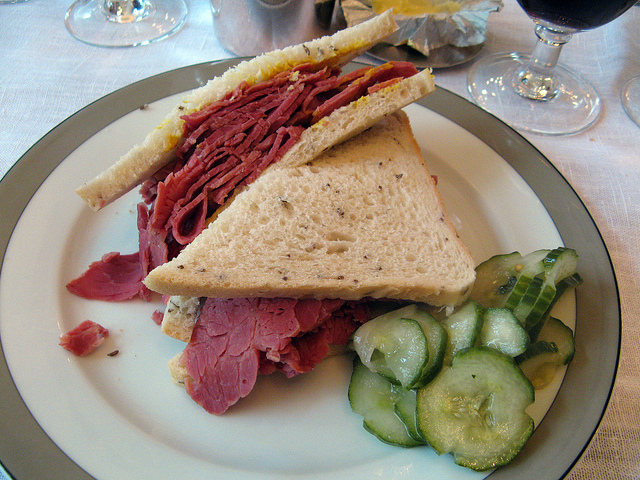
user: Given an image and a question. Answer the question in a short answer. Question: What type of meat is in this meal? Short Answer:
assistant: corned beef